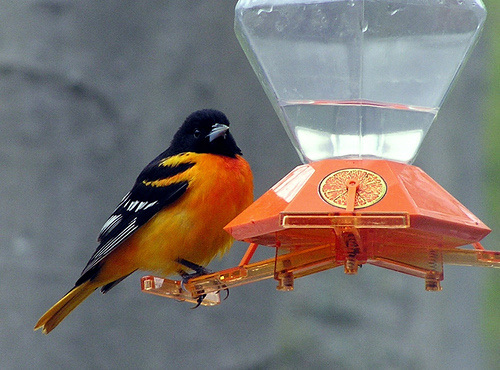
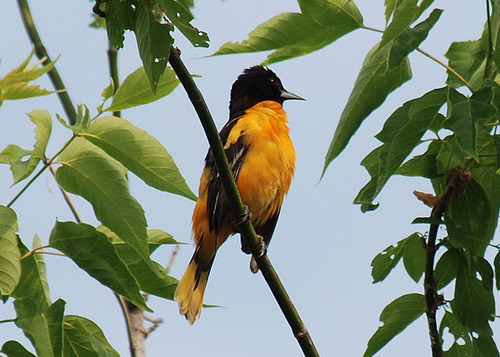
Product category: misc
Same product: yes